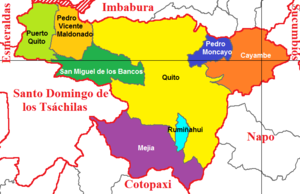
La province de Pichincha est l'une des 24 provinces qui constituent la République de l'Équateur. Sa capitale, Quito, est aussi celle du pays.